The Raven

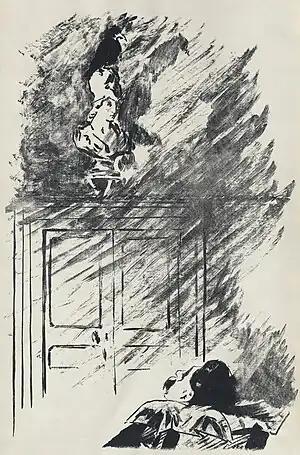
The raven perches on a bust of Pallas Athena, a symbol of wisdom meant to imply the narrator is a scholar. Illustration by Édouard Manet for Stéphane Mallarmé's translation, "Le Corbeau" (1875).

Poe says that the narrator is a young scholar. Though this is not explicitly stated in the poem, it is mentioned in "The Philosophy of Composition". It is also suggested by the narrator reading books of "lore" as well as by the bust of Pallas Athena, Greek goddess of wisdom.